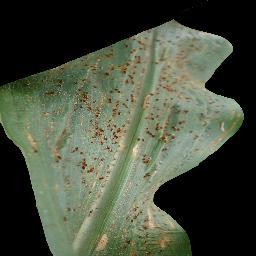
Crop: corn
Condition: (maize)_common_rust